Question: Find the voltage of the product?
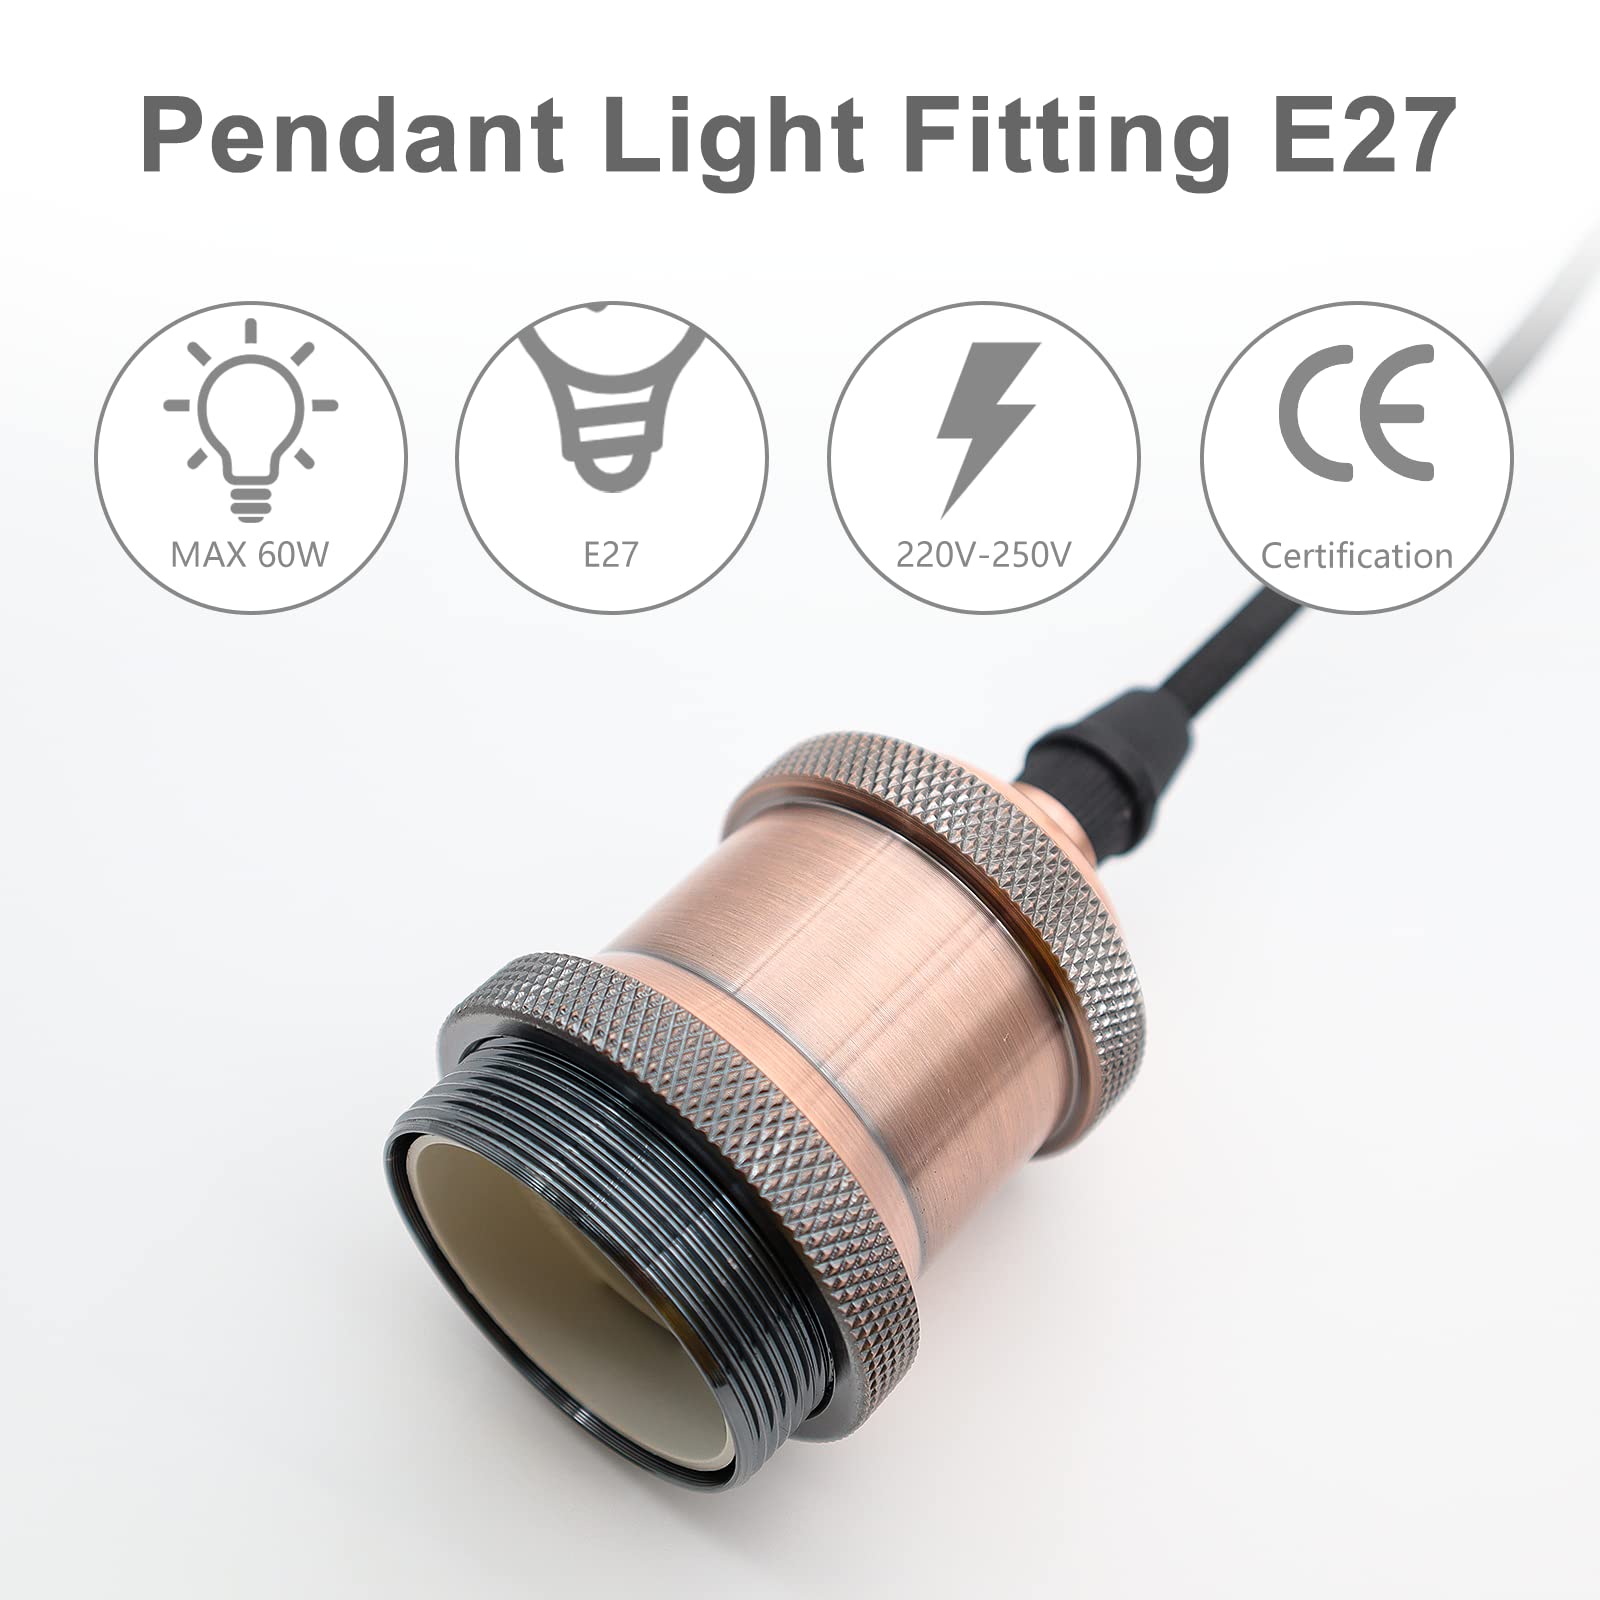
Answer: [220.0, 250.0] volt